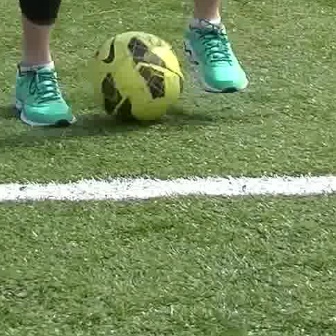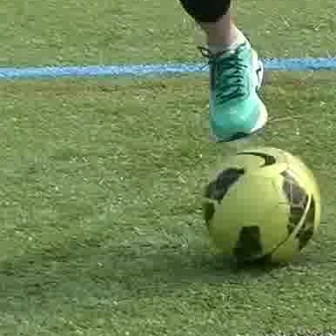
  Please identify the target specified by the bounding box [89,28,183,122] in the first image and locate it in the second image. Return the coordinates in [x_min,y_min,x_max,y_max] format.
Answer: [197,143,322,267]